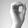
ASL letter: O